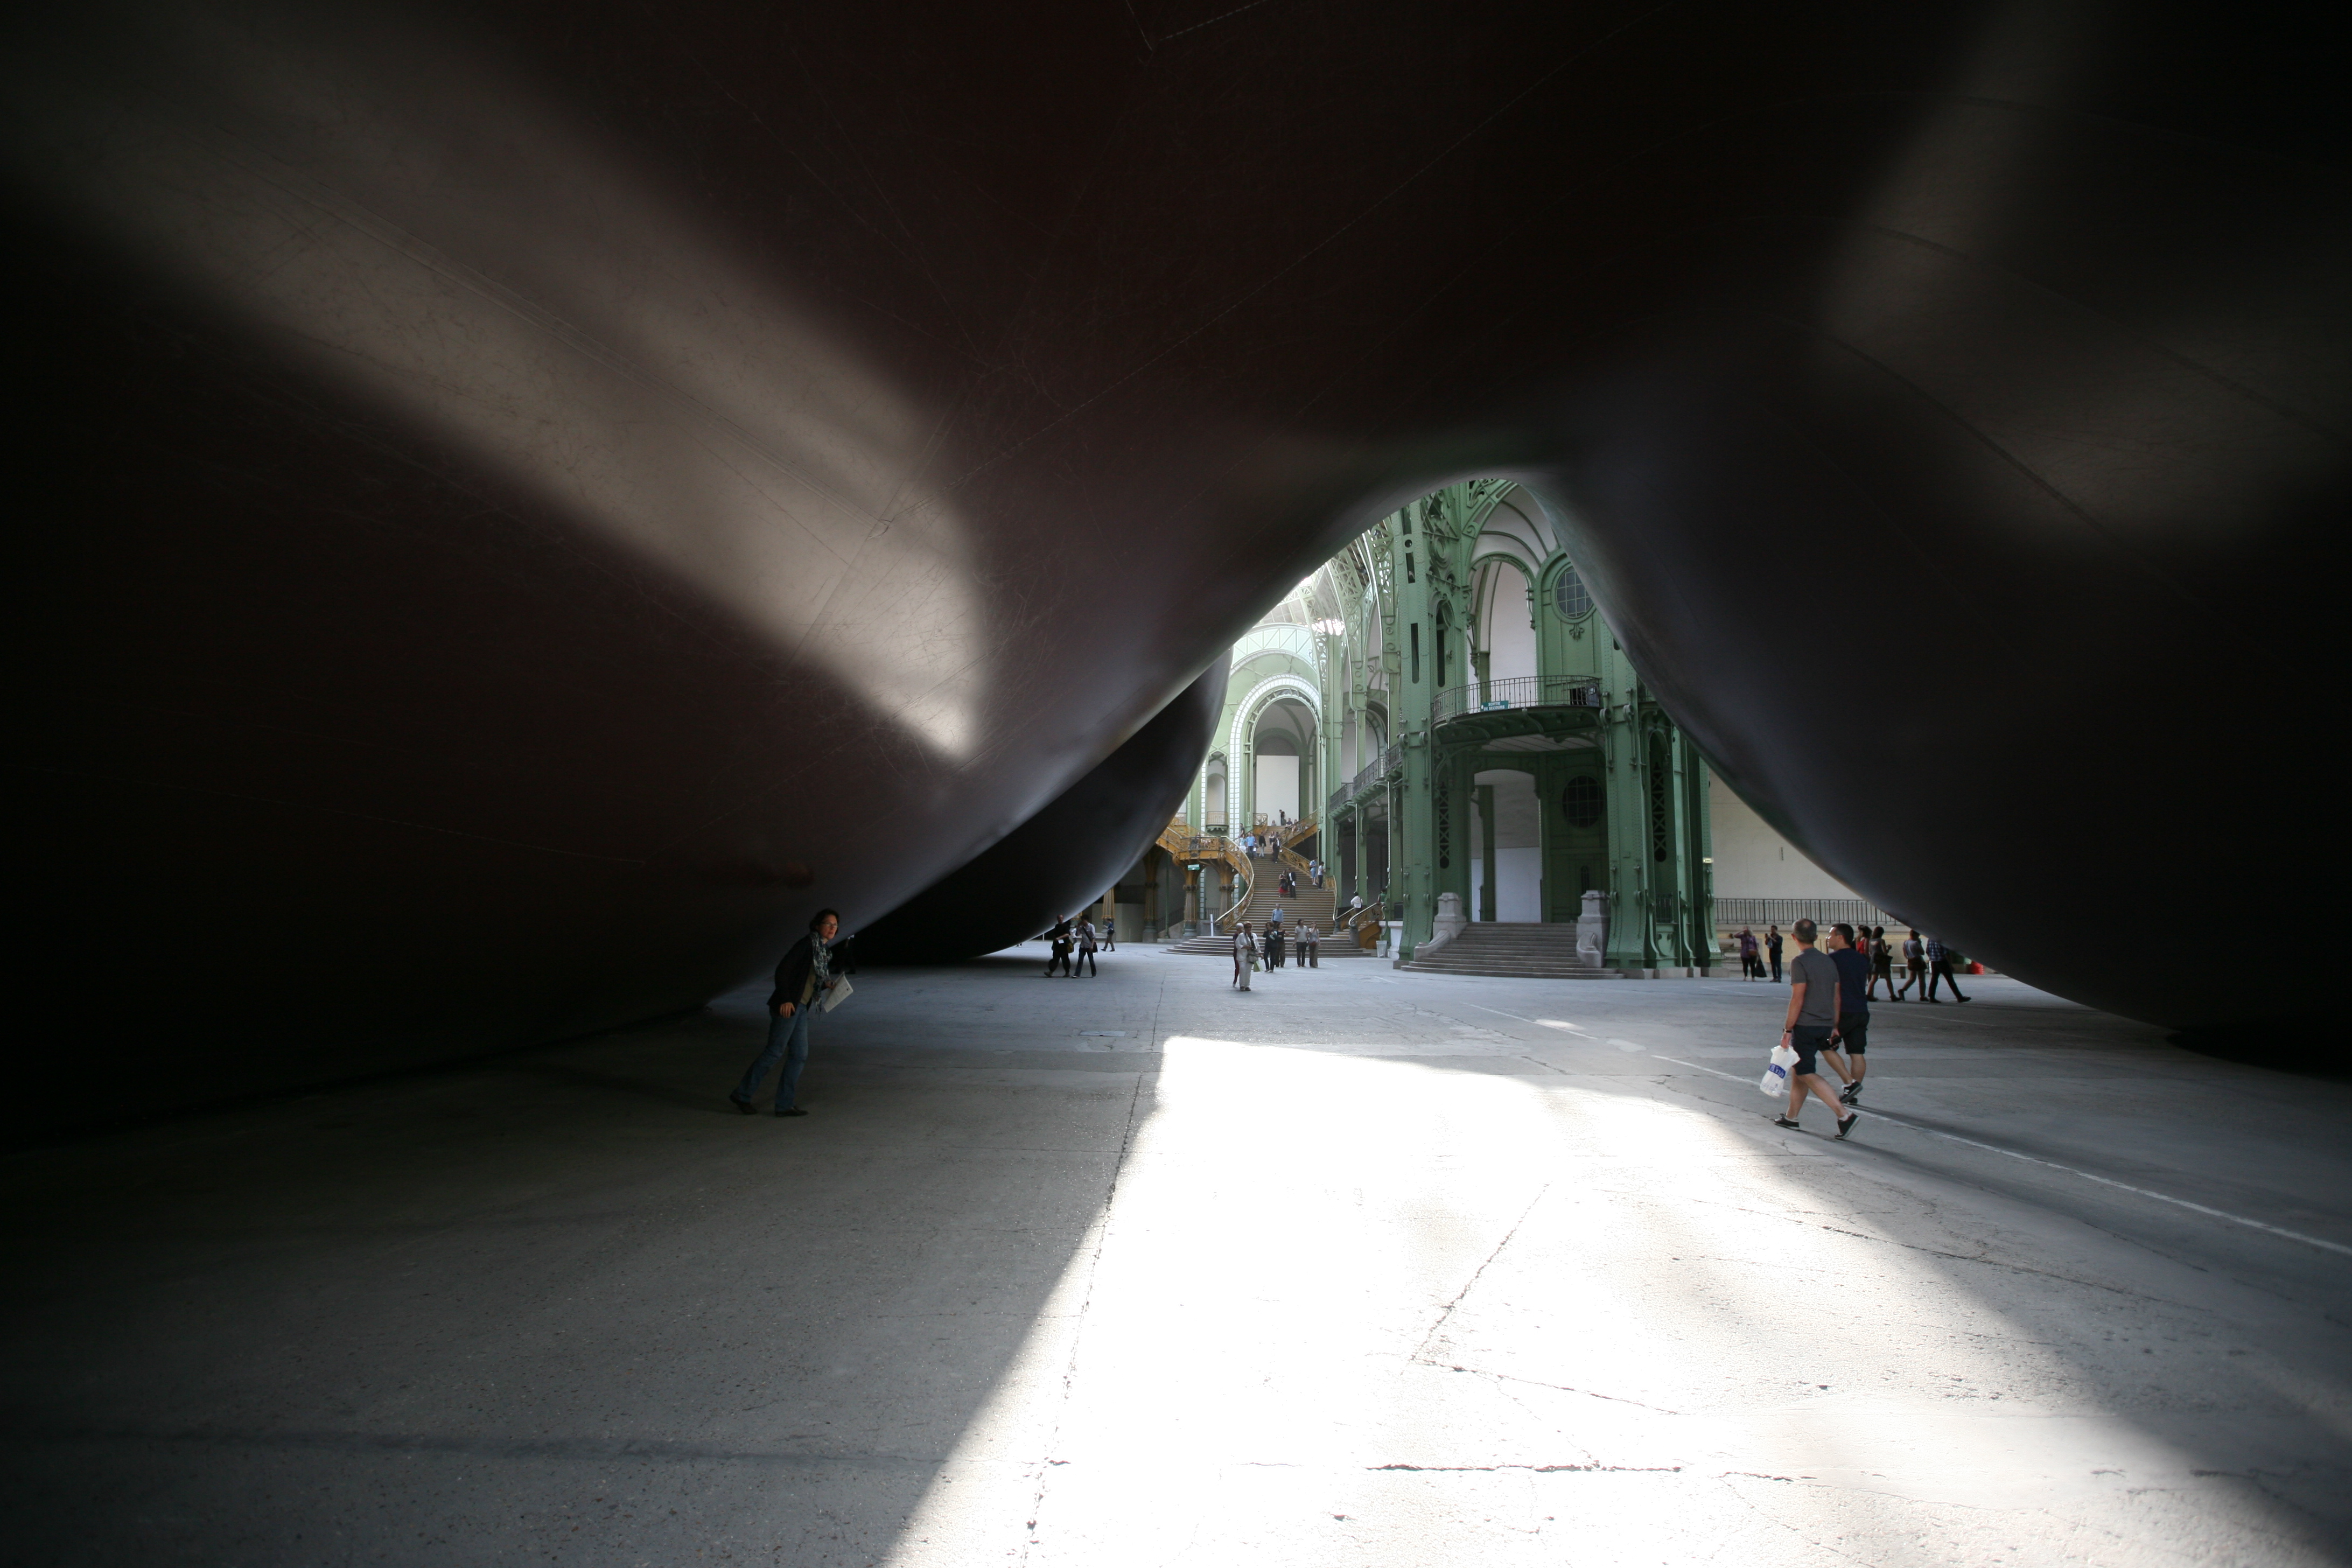
light, night, sunlight, paris, tunnel, subway, shadow, darkness, artwork, sculpture, art, exposition, snapshot, exhibition, shape, anishkapoor, contemporaryart, leviathan, grandpalais, monumenta, atmosphere of earth